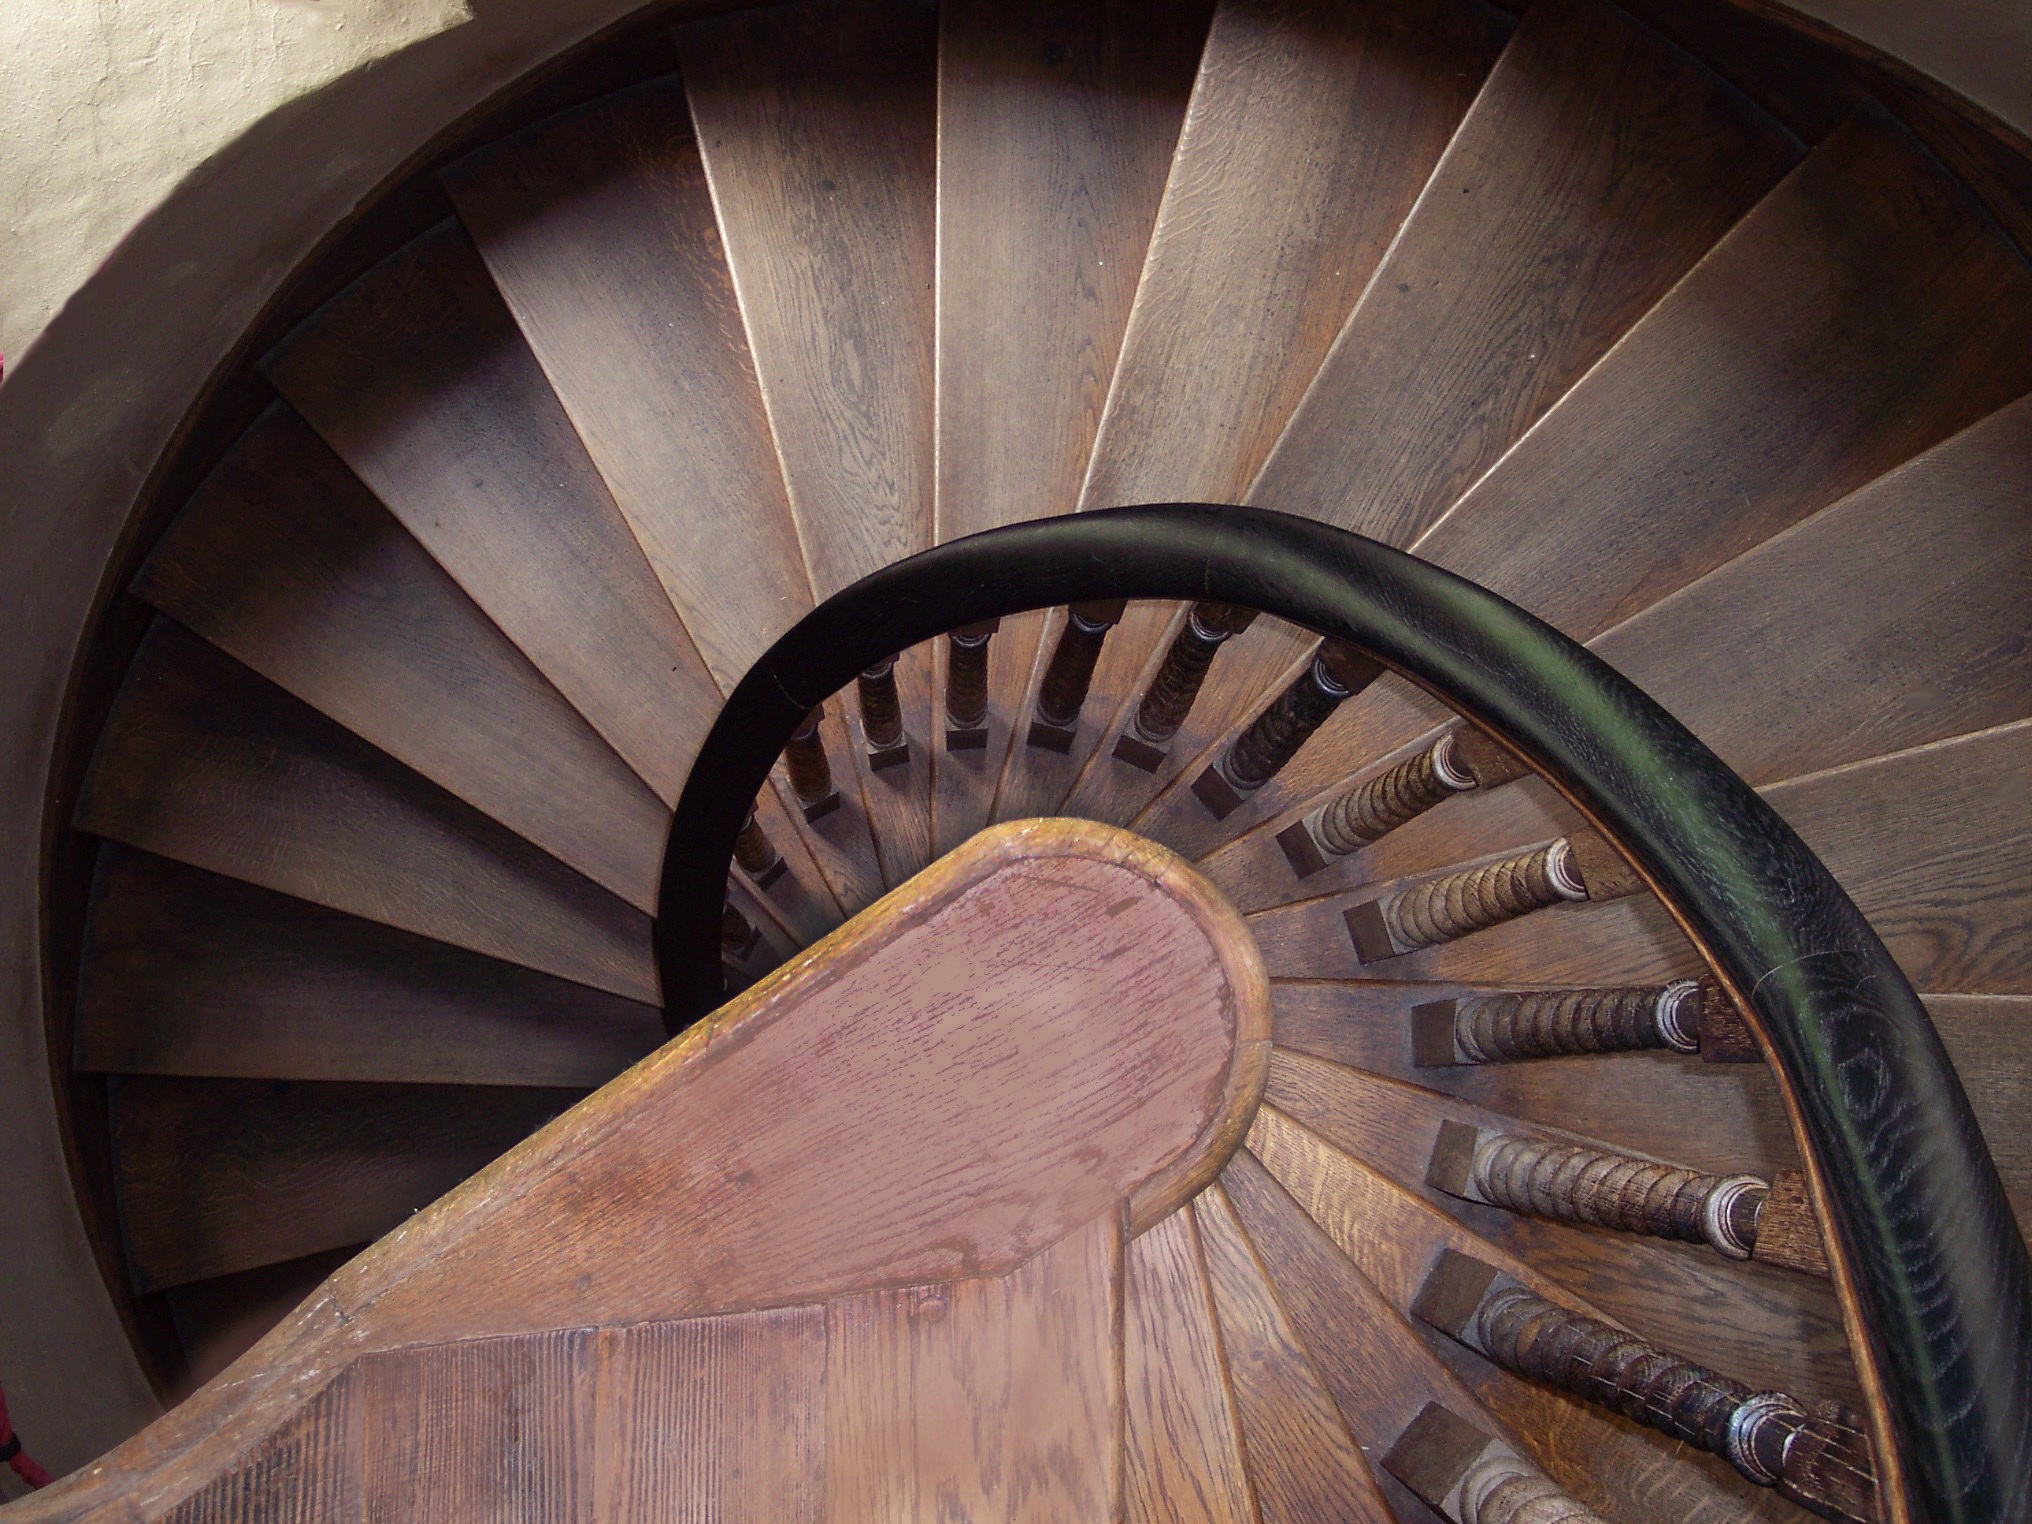
wood, stair, wheel, spiral, castle, circle, sculpture, stairs, shape, man made object, aircraft engine